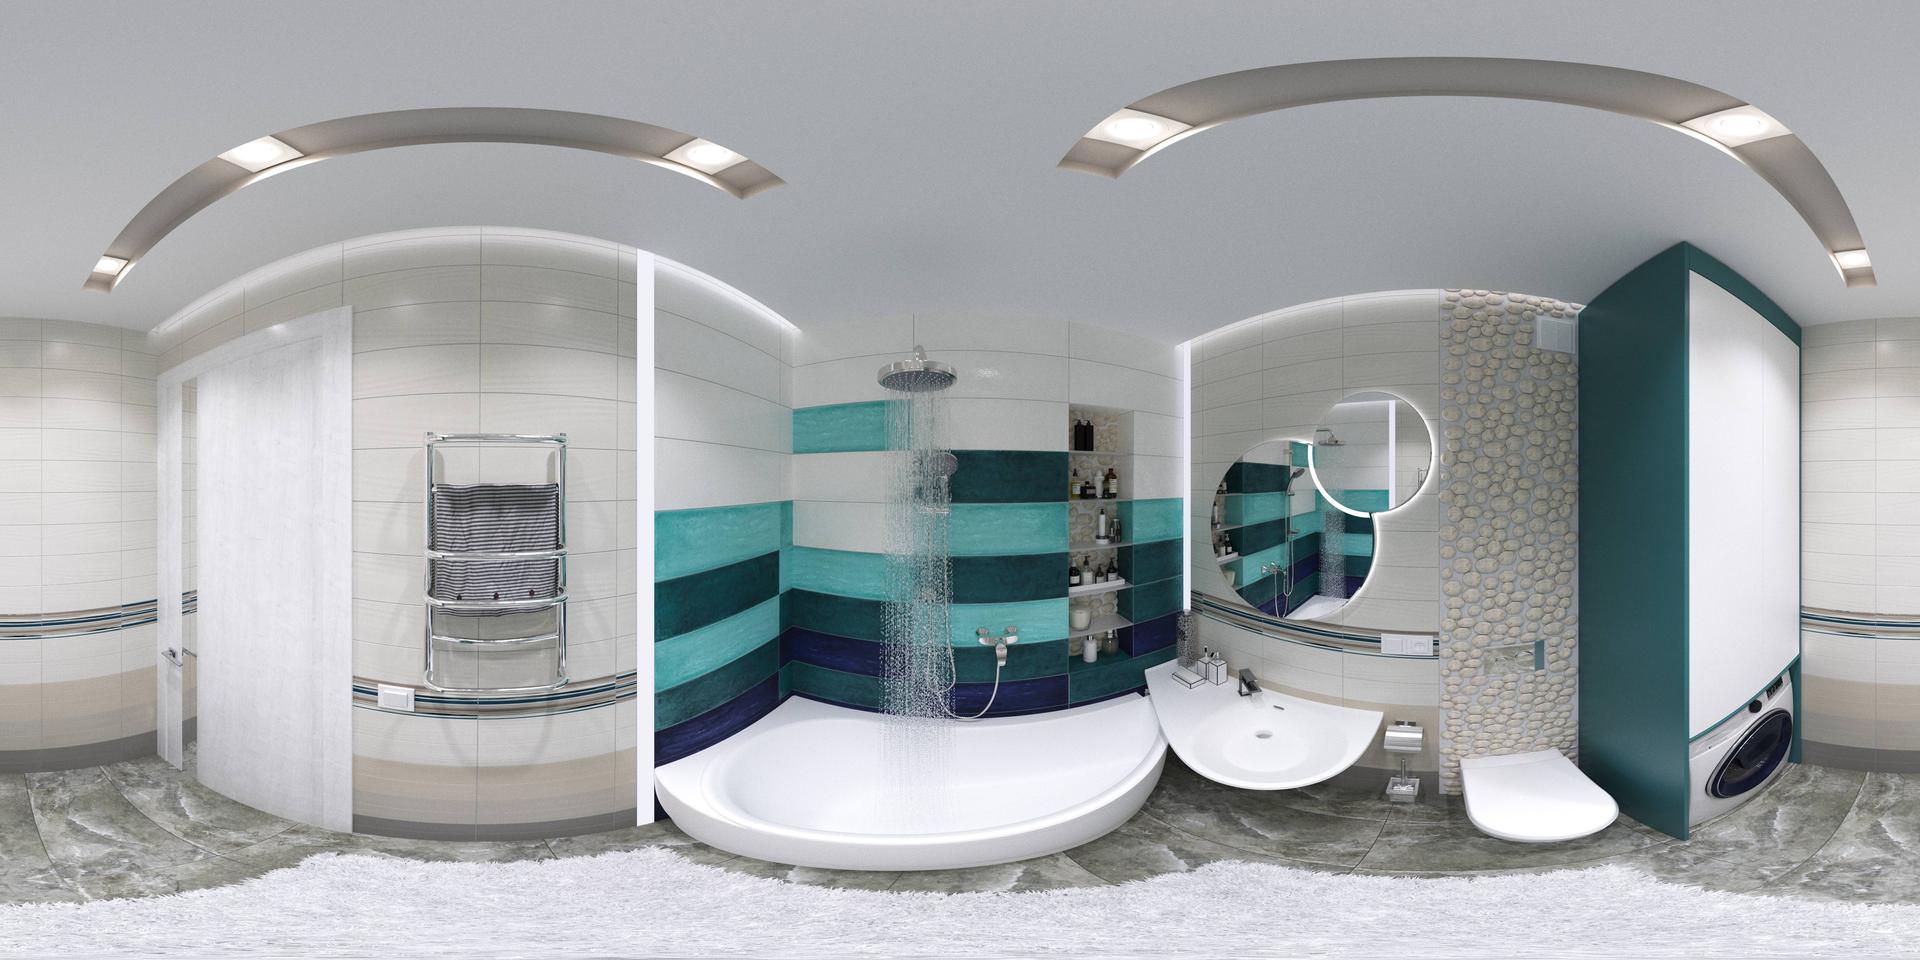
Referred object: the folded, striped towel on the towel rack on the wall

Referred object: the round illuminated mirror

Referred object: Turn left, and you'll see the towel rack next to the door.